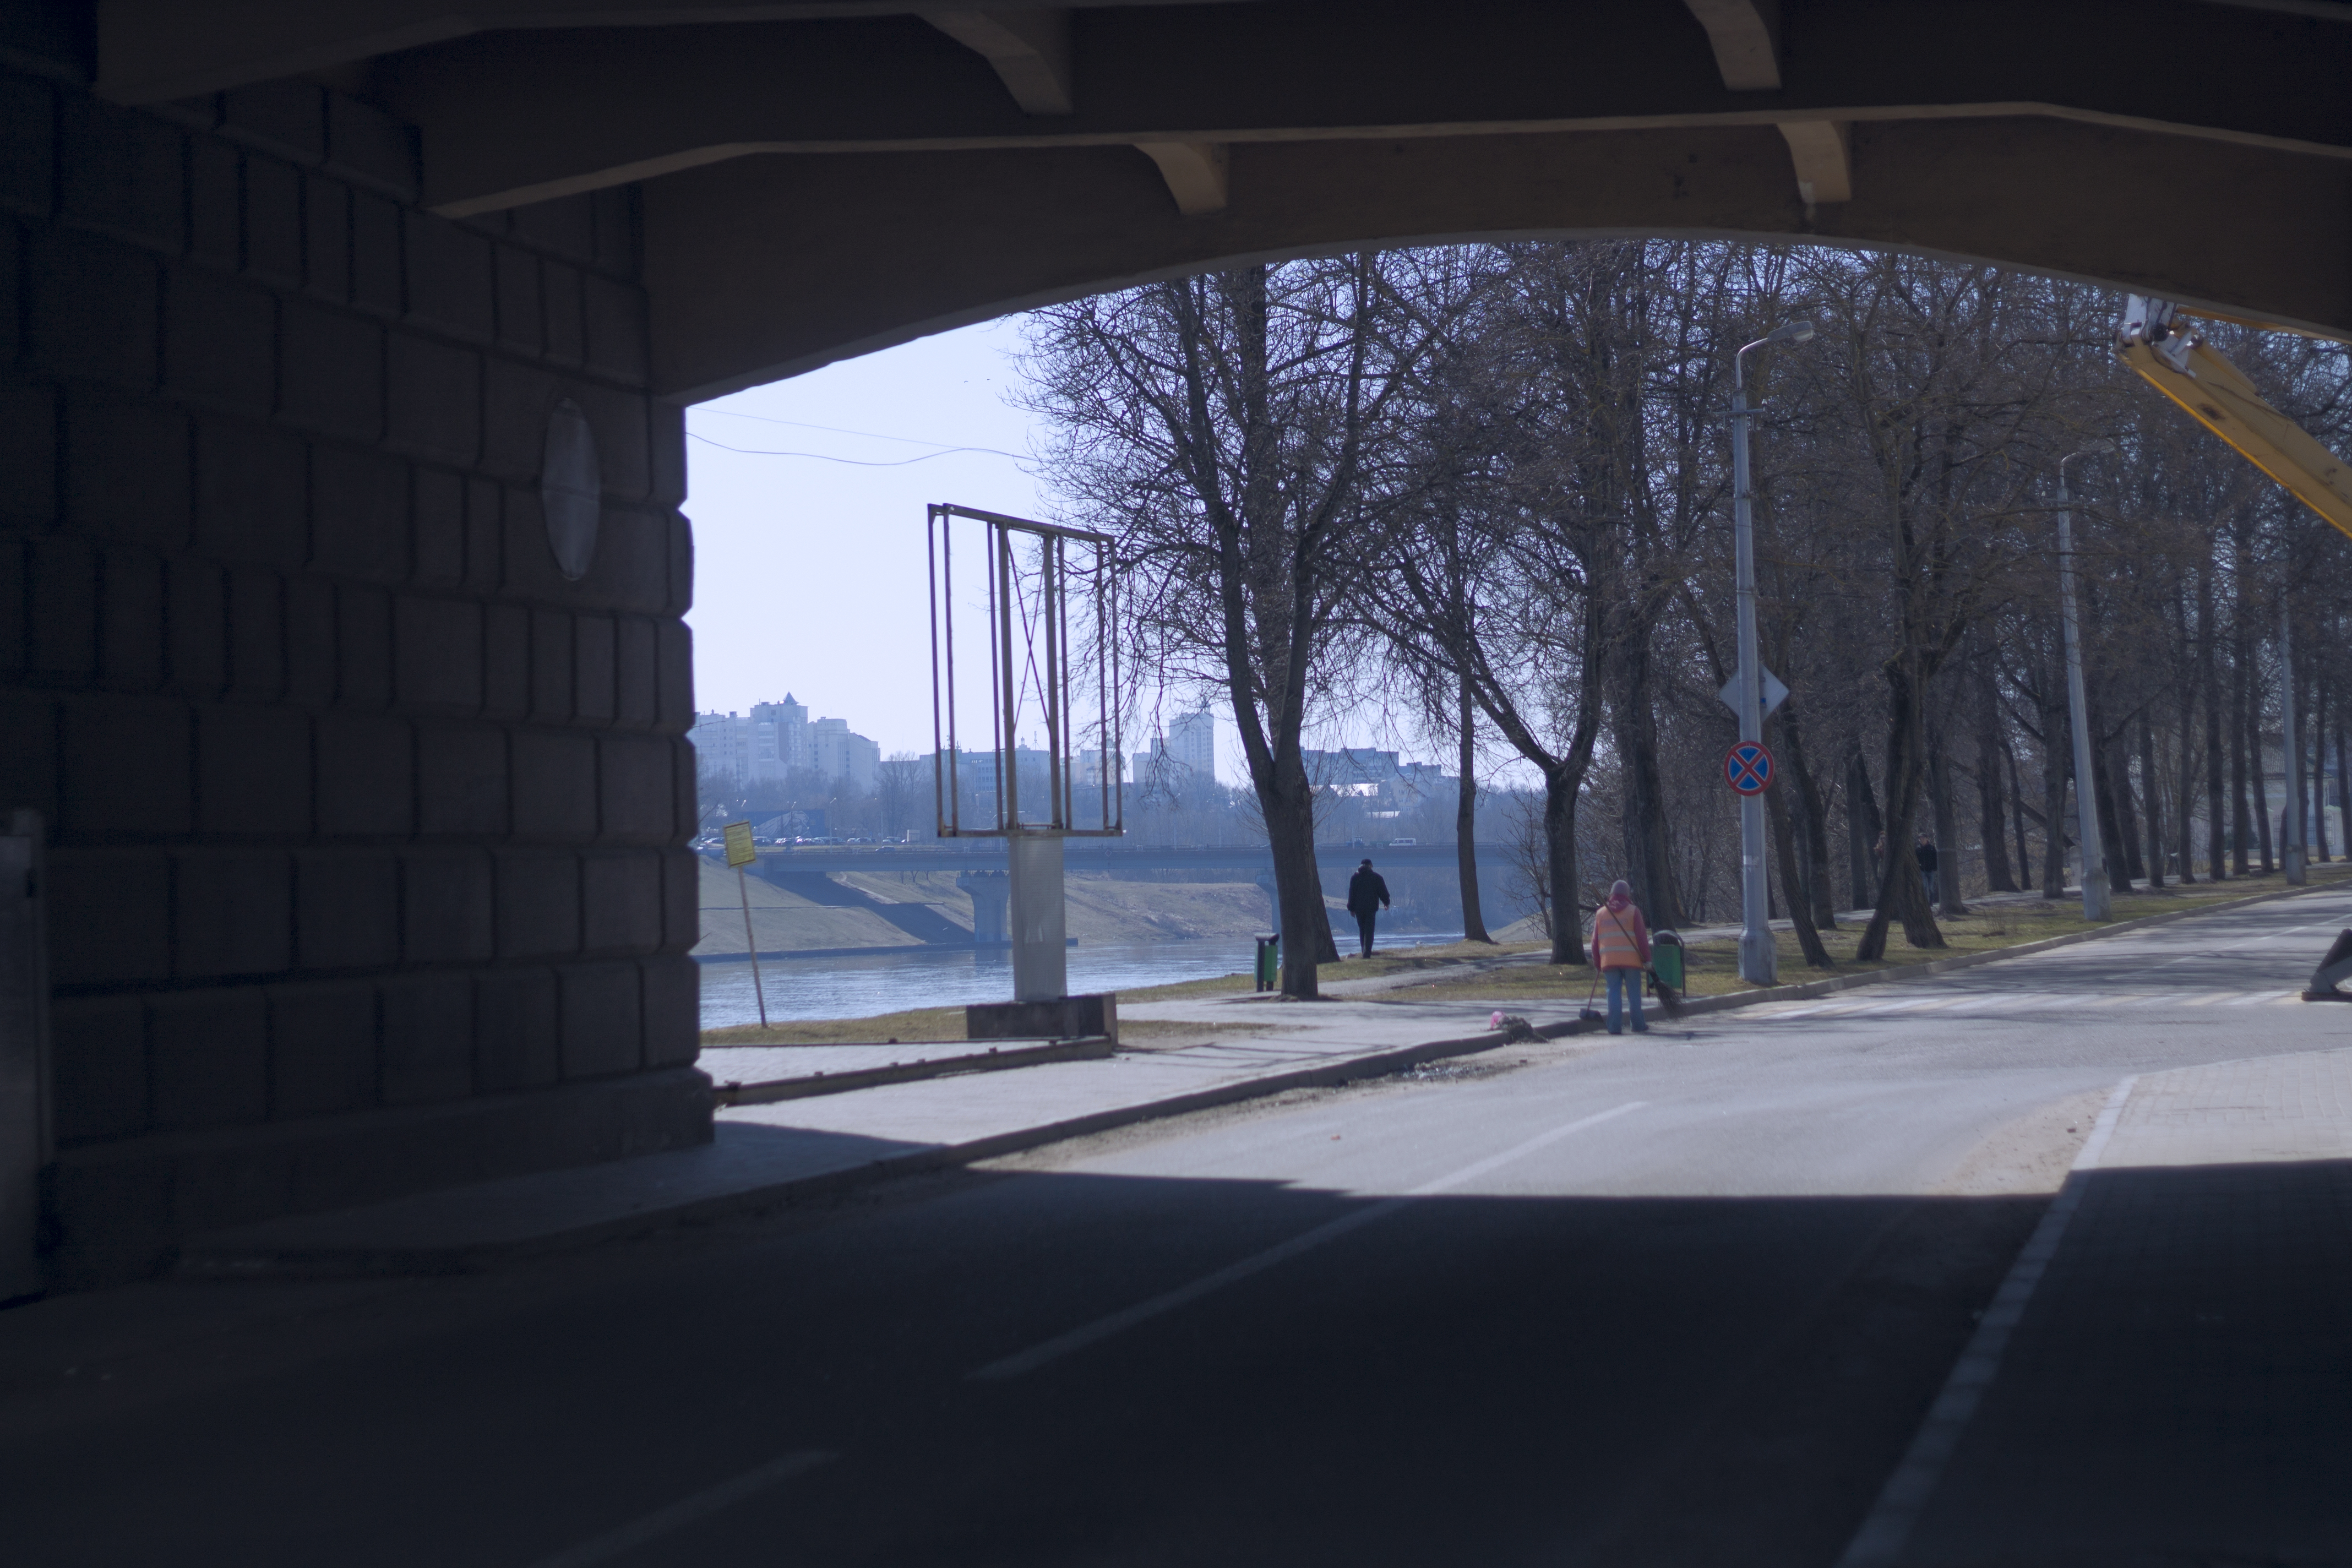
bridge, belarus, river, europe, road, car, infrastructure, architecture, structure, sky, fixed link, reflection, lane, highway, asphalt, road trip, tree, glass, window, road surface, building, street, overpass, public transport